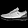
Label: Sneaker